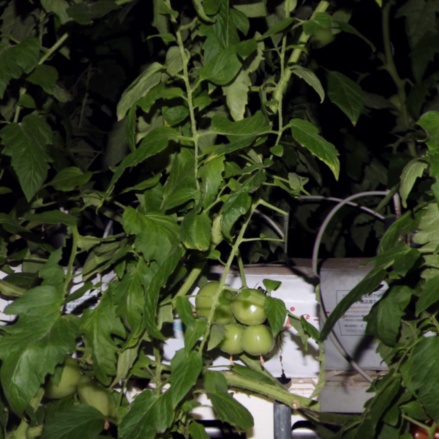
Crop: tomato